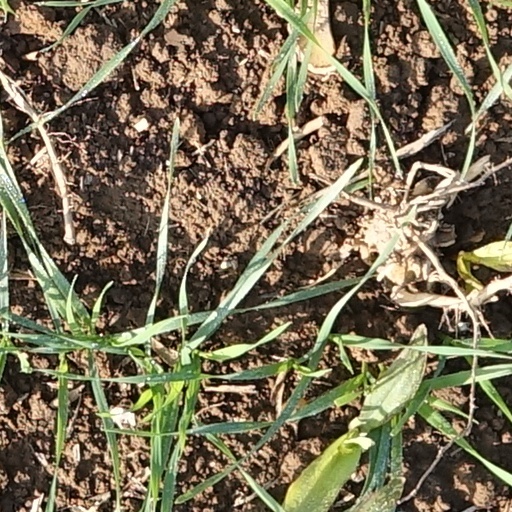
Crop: wheat